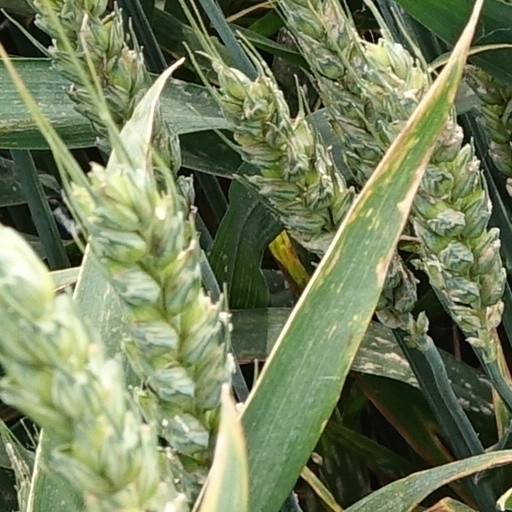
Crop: wheat